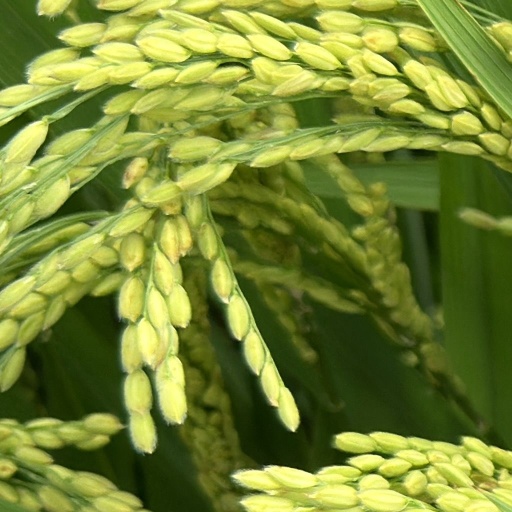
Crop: rice